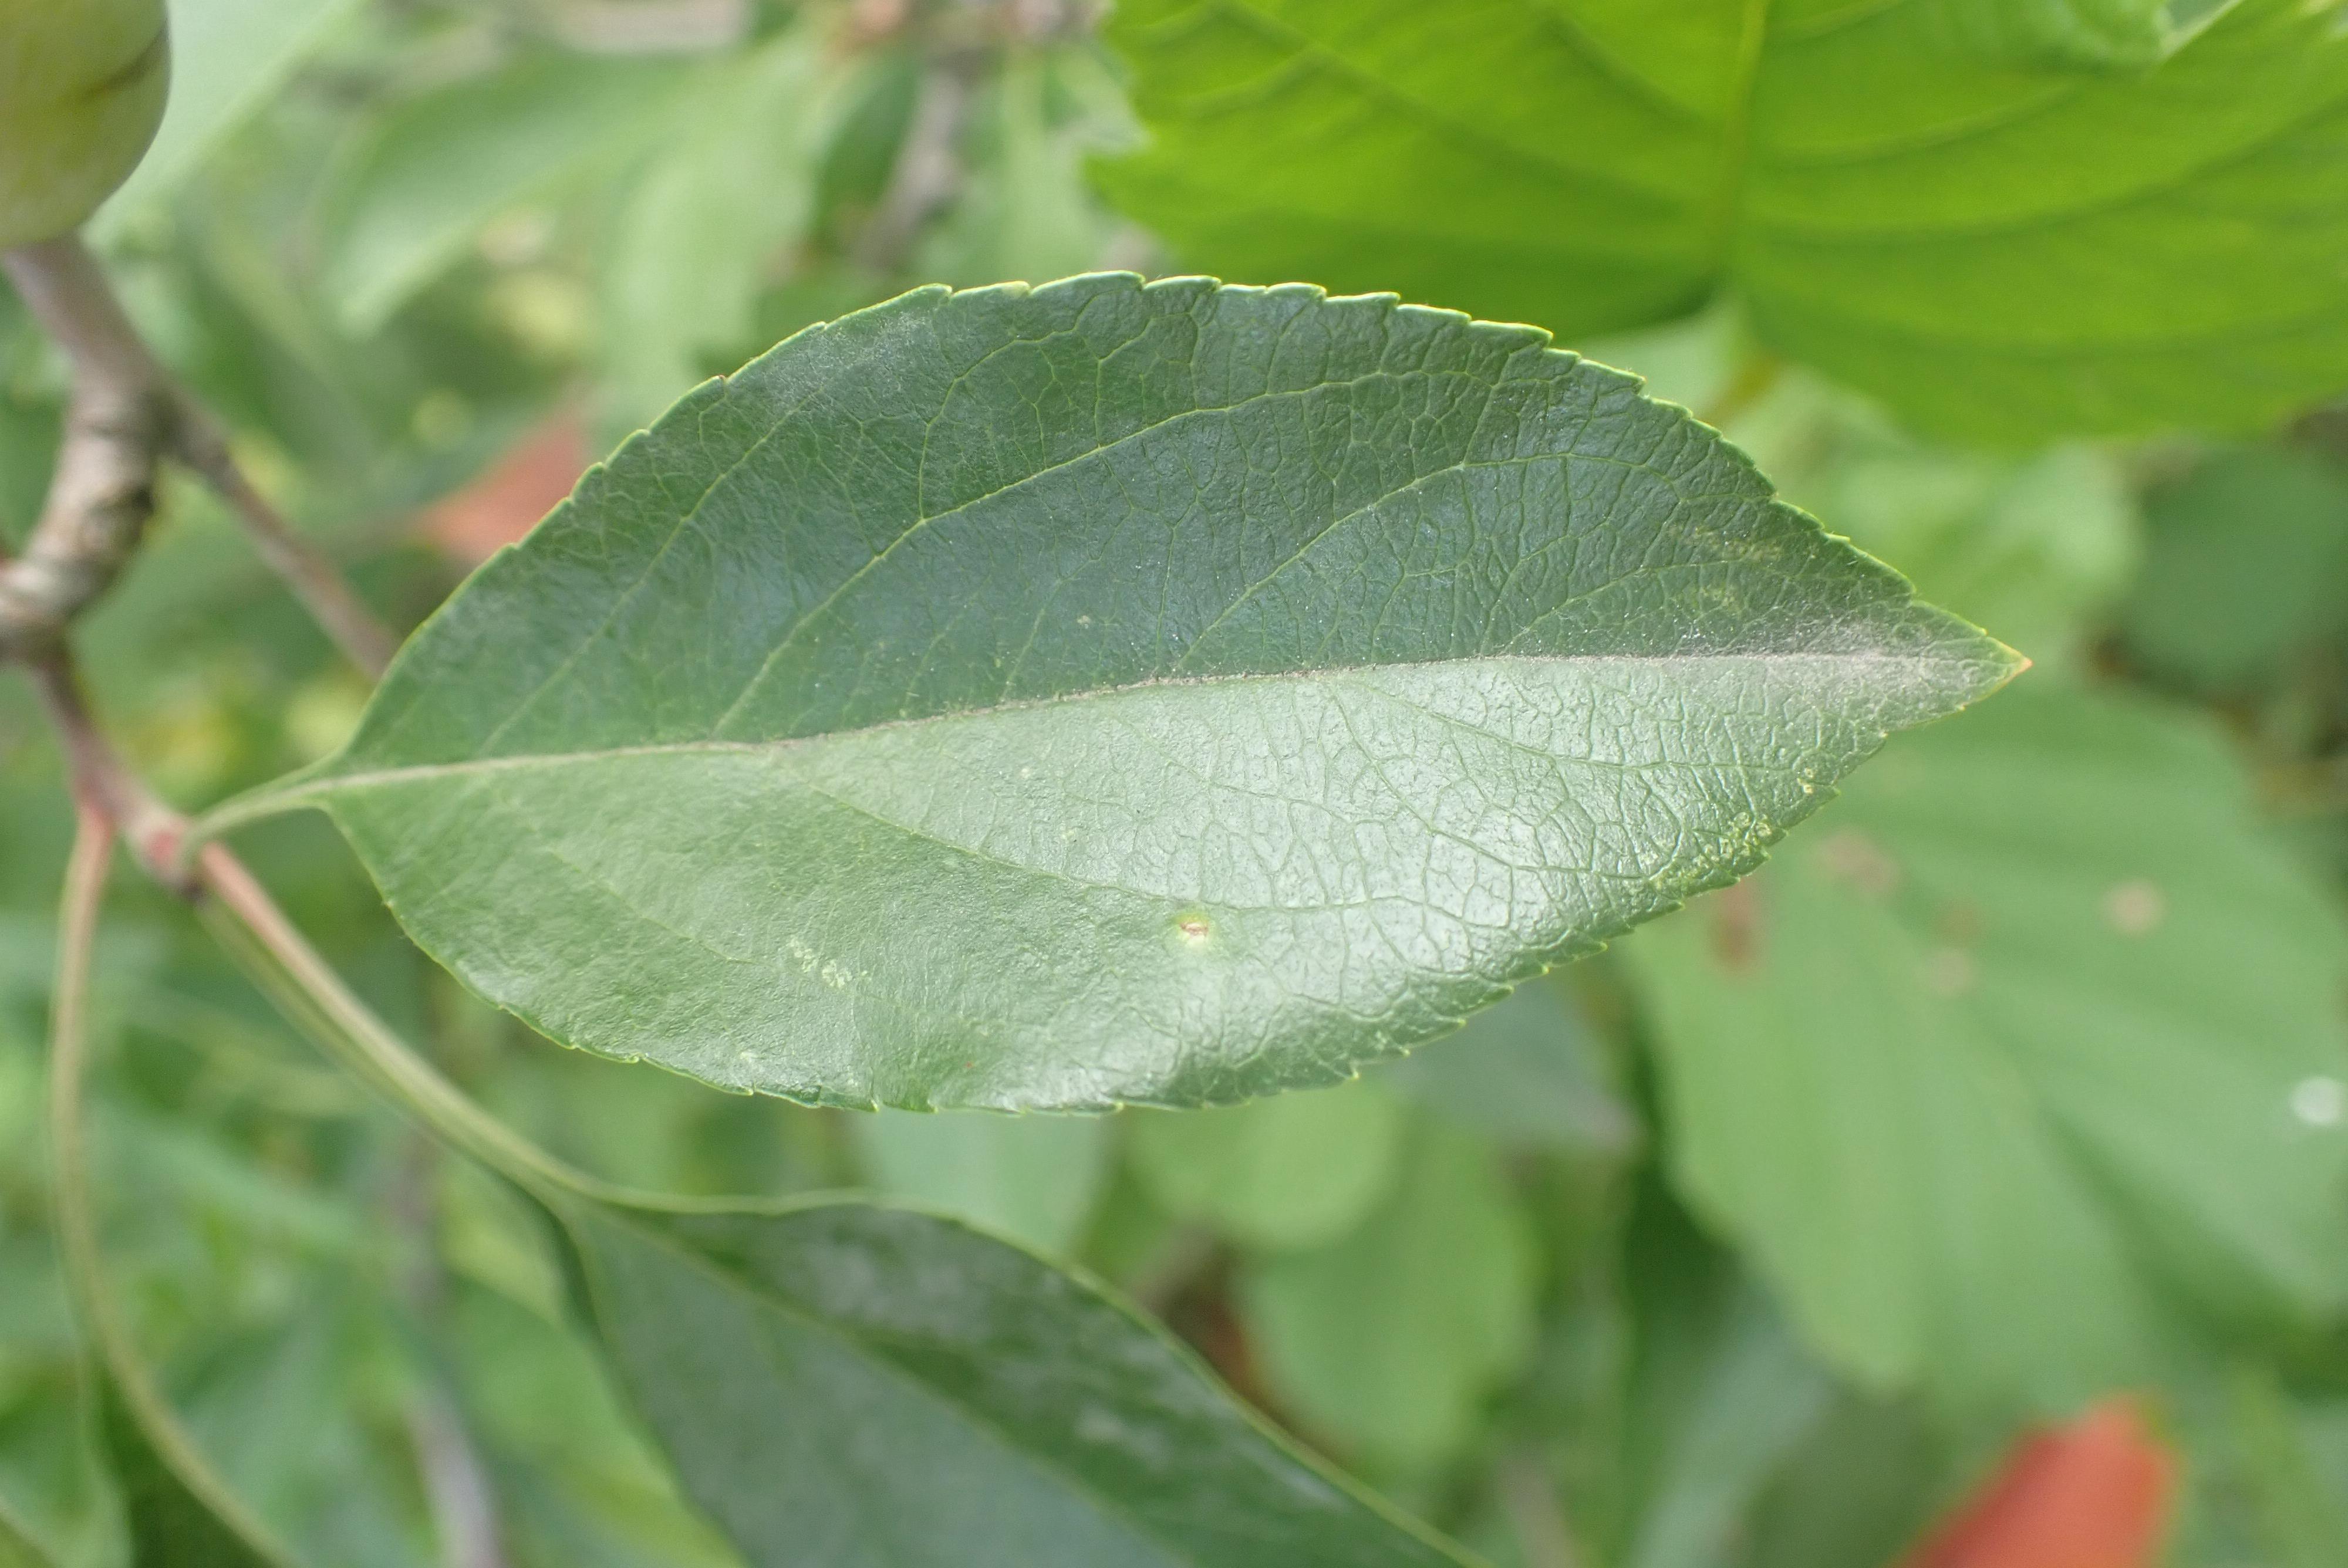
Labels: powdery_mildew